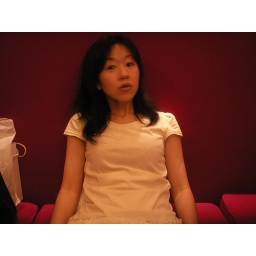
sofa in pink